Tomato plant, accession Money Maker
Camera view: vertical (180 deg); turntable rotation: 270 degrees
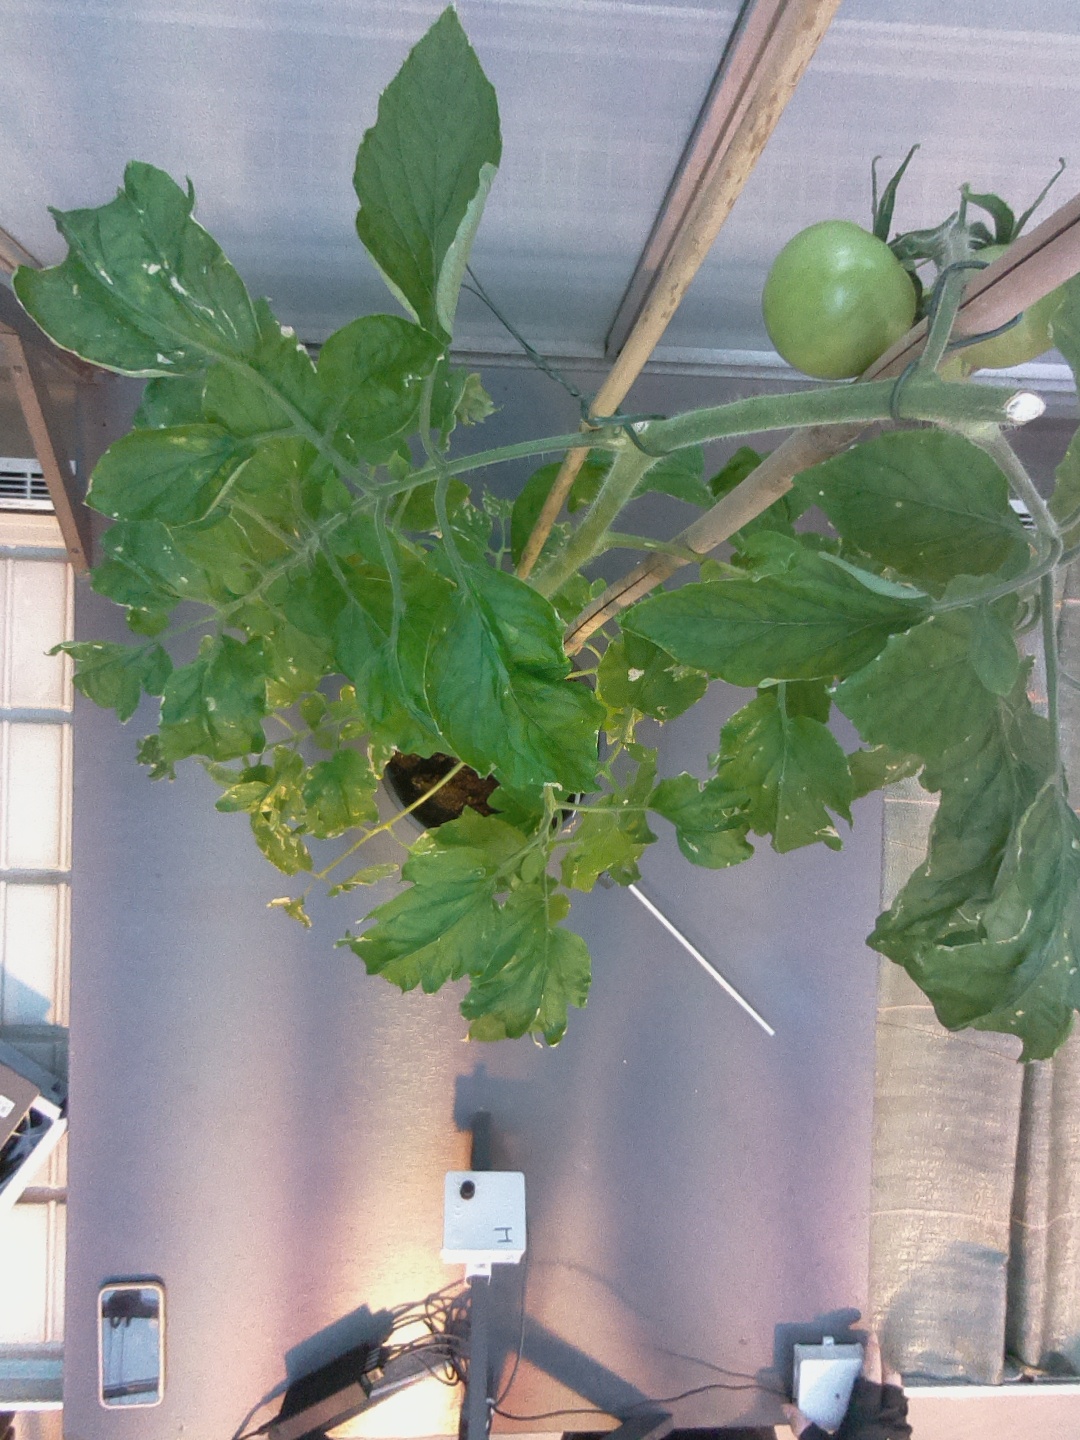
BBCH growth stage 75: 50%-60% of final fruit size